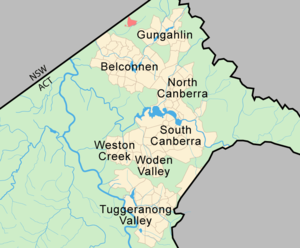
Hall est une localité au nord du Territoire de la capitale australienne, en Australie. Elle a été fondée en 1882 et porte le nom du premier propriétaire foncier de la région, Henry Hall. En 1911, Hall a été inclus dans les limites du Territoire de la capitale, près de son coin nord-ouest, près de la frontière avec la Nouvelle-Galles du Sud. Bien que considérée comme un village, semblable à Tharwa, il peut aujourd'hui être considéré davantage comme une banlieue lointaine de Canberra.